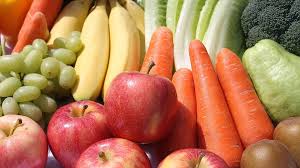
Waste category: biological